Hidden Pleasures

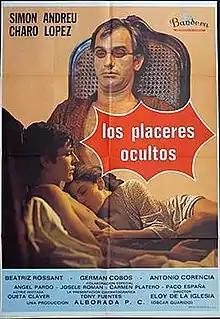
Theatrical release poster

Hidden Pleasures is a 1977 drama film, directed by Eloy de la Iglesia. The script was written by de la Iglesia, Rafael Sánchez Campoy and Gonzalo Goicoechea with the working title "La acera de enfrente" (literally: "The other side of the street", which was used as a pejorative expression for "homosexual"), considered too daring for its time, the title was changed upon release. The film stars Simón Andreu, Charo López and Tony Fuentes.